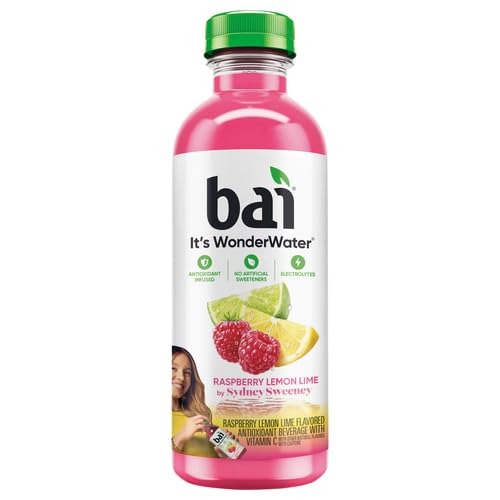
Item Name: BAI Antioxidant Infusion, Rio Raspberry Tea Liquid Prepared Iced Tea, 18 Fl Oz
Bullet Point: Bai flavored water
Value: 1.0
Unit: Count

Price: 2.74